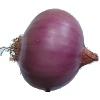
Label: Onion Red Peeled 1